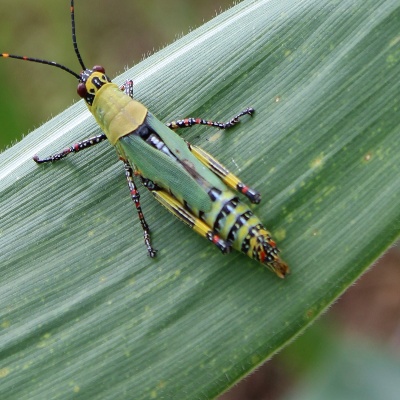
Crop: Maize
Condition: grasshoper